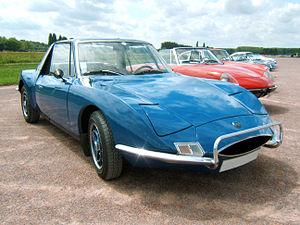
Matra 530
La Matra 530 est une automobile fabriquée par Matra à partir de mars 1967. Ce coupé 2+2 sportif tire son matricule du missile air-air « R 530 » produit par la branche Armement de Matra.